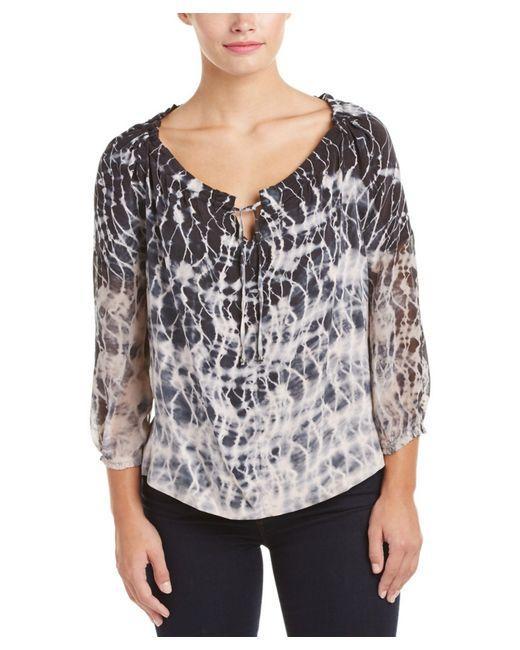
Schwarzes und cremefarbenes Chiffon-Langarmshirt mit Muster